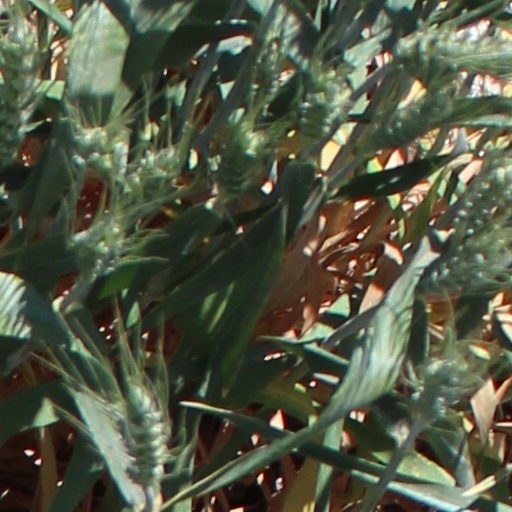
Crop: wheat